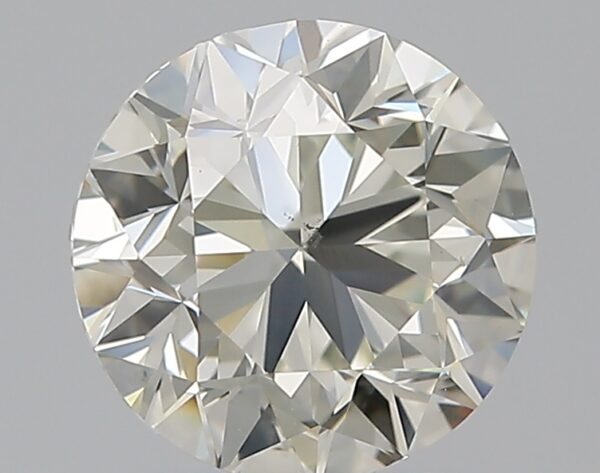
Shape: round
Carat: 1.5
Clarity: VS2
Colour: L
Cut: GD
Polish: EX
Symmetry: VG
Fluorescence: M
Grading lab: GIA
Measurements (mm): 6.92 x 7 x 4.65